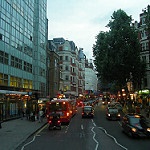
Scene: Outdoor